Realms of Arkania: Shadows over Riva

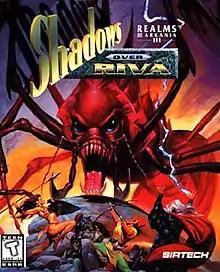
Cover art by Ugurcan Yüce

Realms of Arkania: Shadows over Riva (German title: "Das Schwarze Auge: Schatten über Riva," translated as ""The Dark Eye: Shadow above Riva"") is a role-playing video game based on the German role-playing game system Das Schwarze Auge by Attic Entertainment Software. It is the sequel to "" and "". The original German version of the game was published by TopWare Interactive in 1996. Sir-Tech released the English version in 1997.